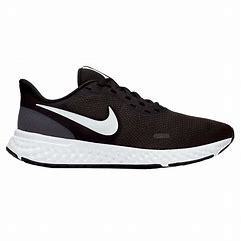
Brand: Nike
Model: Revolution 5